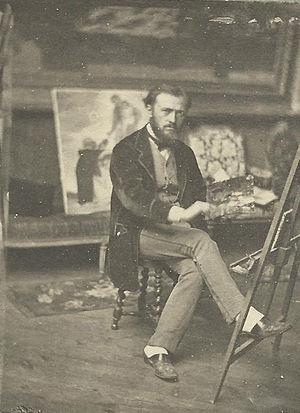
Portrait photographique du peintre rouennais Gabriel Martin (1842-1922), jeune, dans son atelier.
Jules-Léon-Gabriel-Alexandre Martin est un artiste peintre français né le 25 mai 1842 à Rouen et mort dans la même ville le 12 janvier 1922.